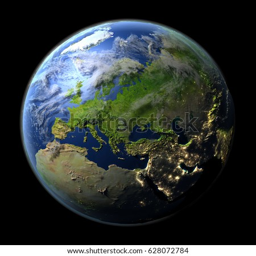
continent during evening light from orbit in space .